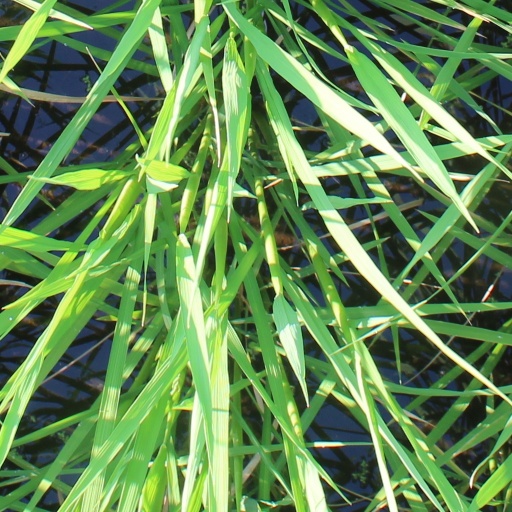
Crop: rice